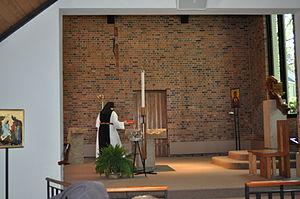
L'abbaye Notre-Dame du Mississippi est une abbaye de moniales cisterciennes-trappistines, près de Dubuque aux États-Unis. L'abbesse est Mère Nettie Louise Gamble, ocso, et la communauté comprend trente Sœurs. Elles partagent leur temps entre prière, lectio divina, et travail manuel, ainsi qu'étude. Les vigiles sont chantées à 4 heures moins le quart du matin, les complies, dernières prières de la liturgie des Heures, à 7 heures et quart du soir.